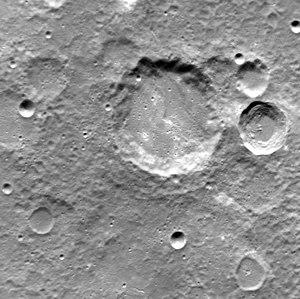
Rameau est le nom d'un cratère d'impact présent sur la surface de Mercure.